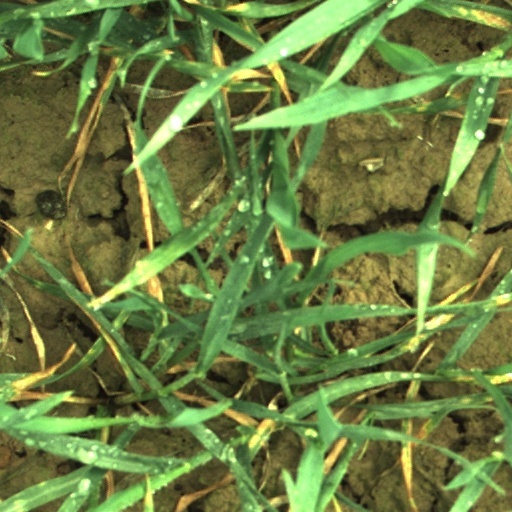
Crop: wheat